Patrick Pentz

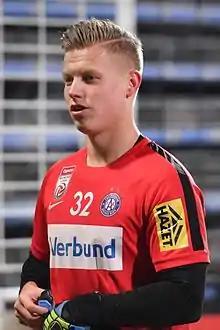
Pentz with Austria Wien in 2016.

Pentz made his professional debut for Austria Wien in a 3–0 win over Sturm Graz on 15 May 2016.